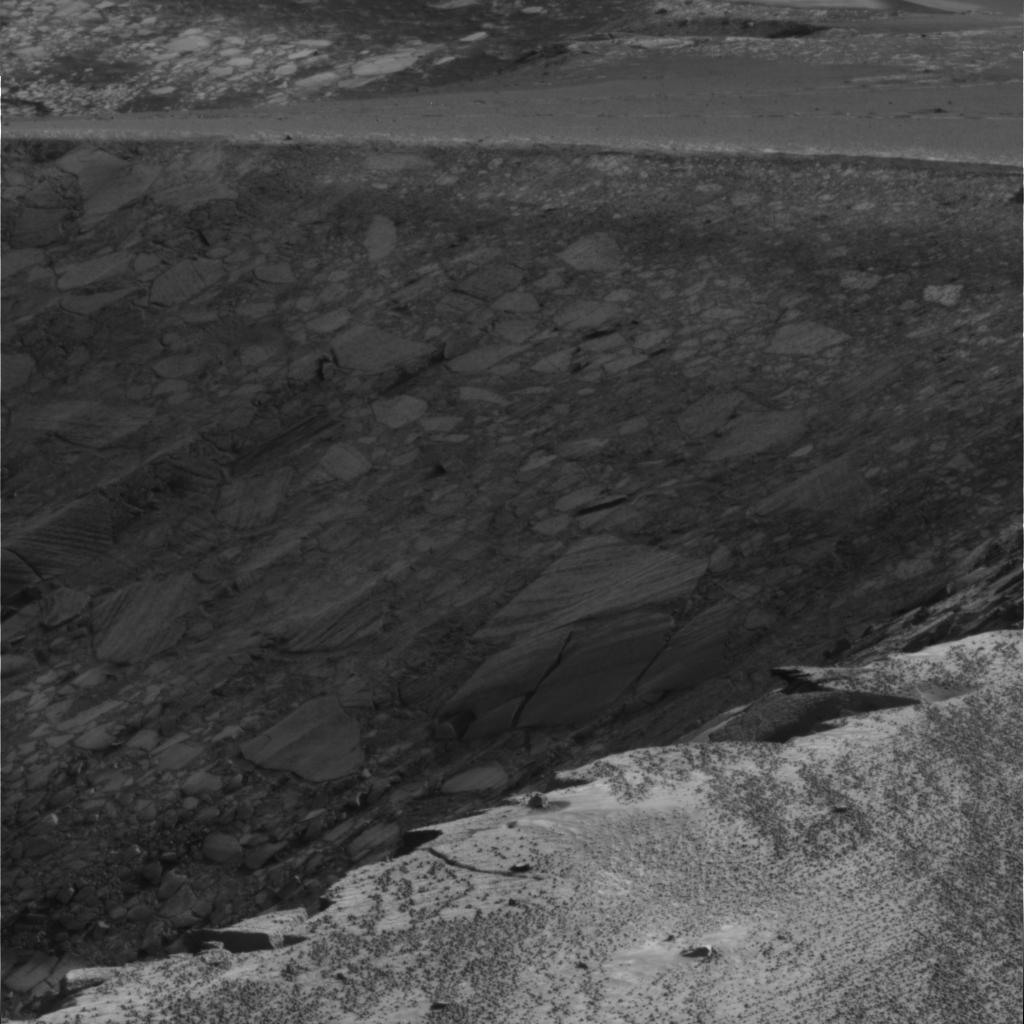
Surface features visible: Rock Outcrops, Rock (Linear Features), Soil, Nearby Surface